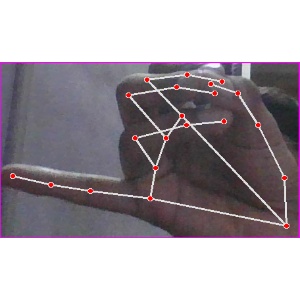
अक्षर: च